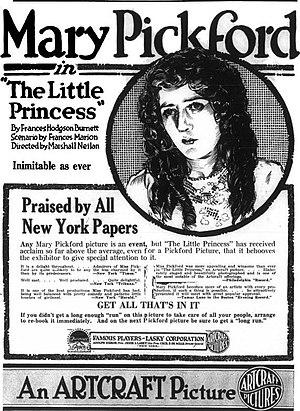
La Petite Princesse est un roman pour la jeunesse écrit par Frances Hodgson Burnett et publié aux États-Unis en 1905. Il s'agit d'une version revue et développée de son roman-feuilleton intitulé Sara Crewe : or, What Happened at Miss Minchin's Boarding School, publié en 1888 dans St. Nicholas Magazine.